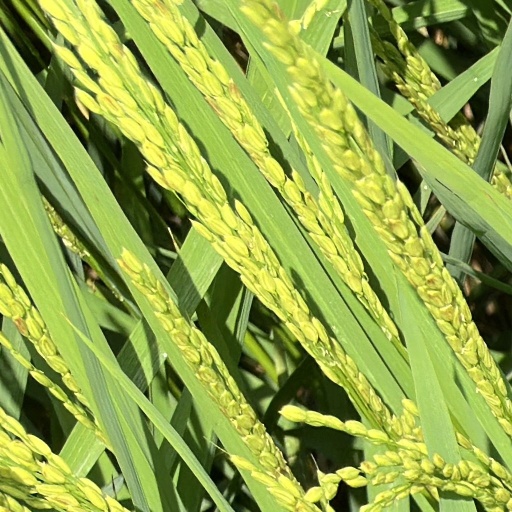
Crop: rice